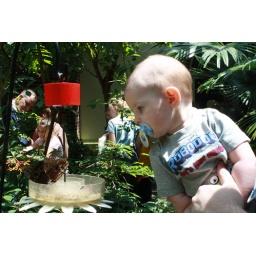
The Detroit Zoo has an amazing walk-through butterfly garden where Liam found himself surrounded by the small flying things.